Siege of Jeddah

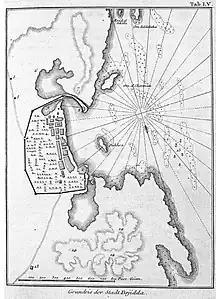
Jeddah Defenses 1762

After sailing from Goa, the Portuguese arrived in Aden in February of 1517, where they took on local sea-pilots to help them navigate to Jeddah. After the Portuguese fleet arrived in Jeddah on Easter day 1517, (12 April), Hijri year 923, Muslim and Portuguese accounts of the battle differ.